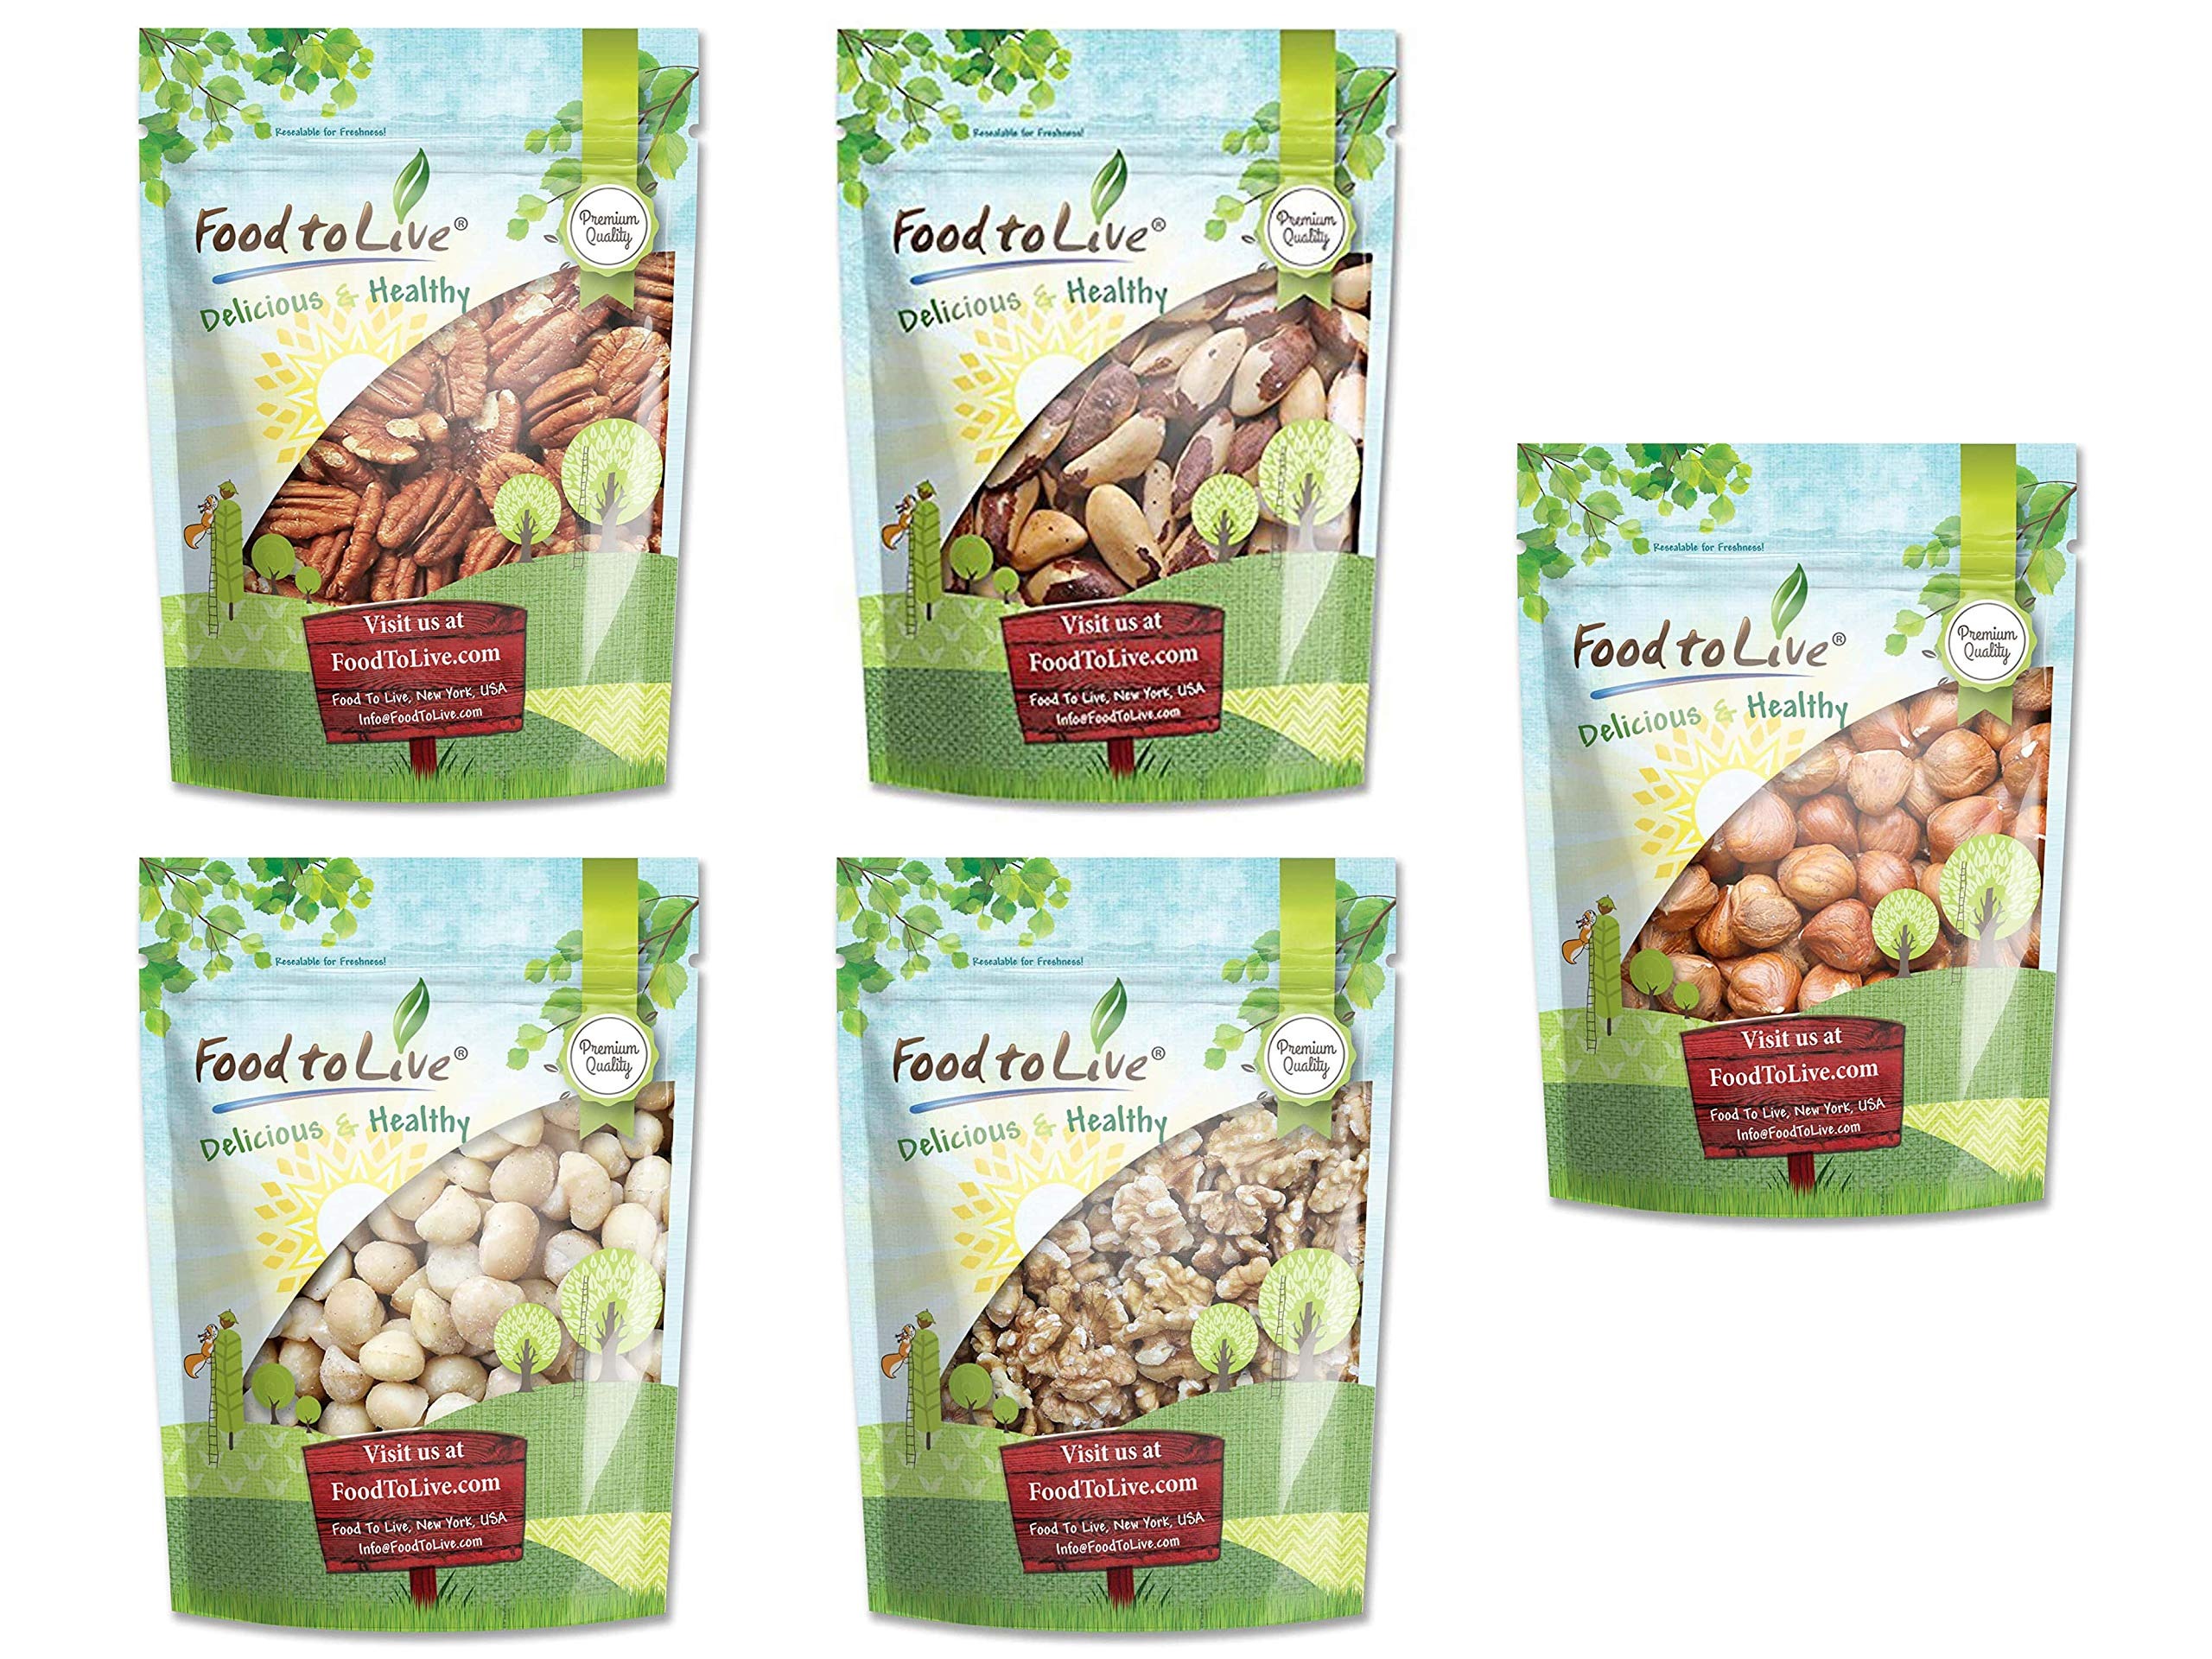
Item Name: Keto Raw Nuts Gift Box
Value: 34.0
Unit: Ounce

Price: 35.93